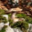
Label: mushroom